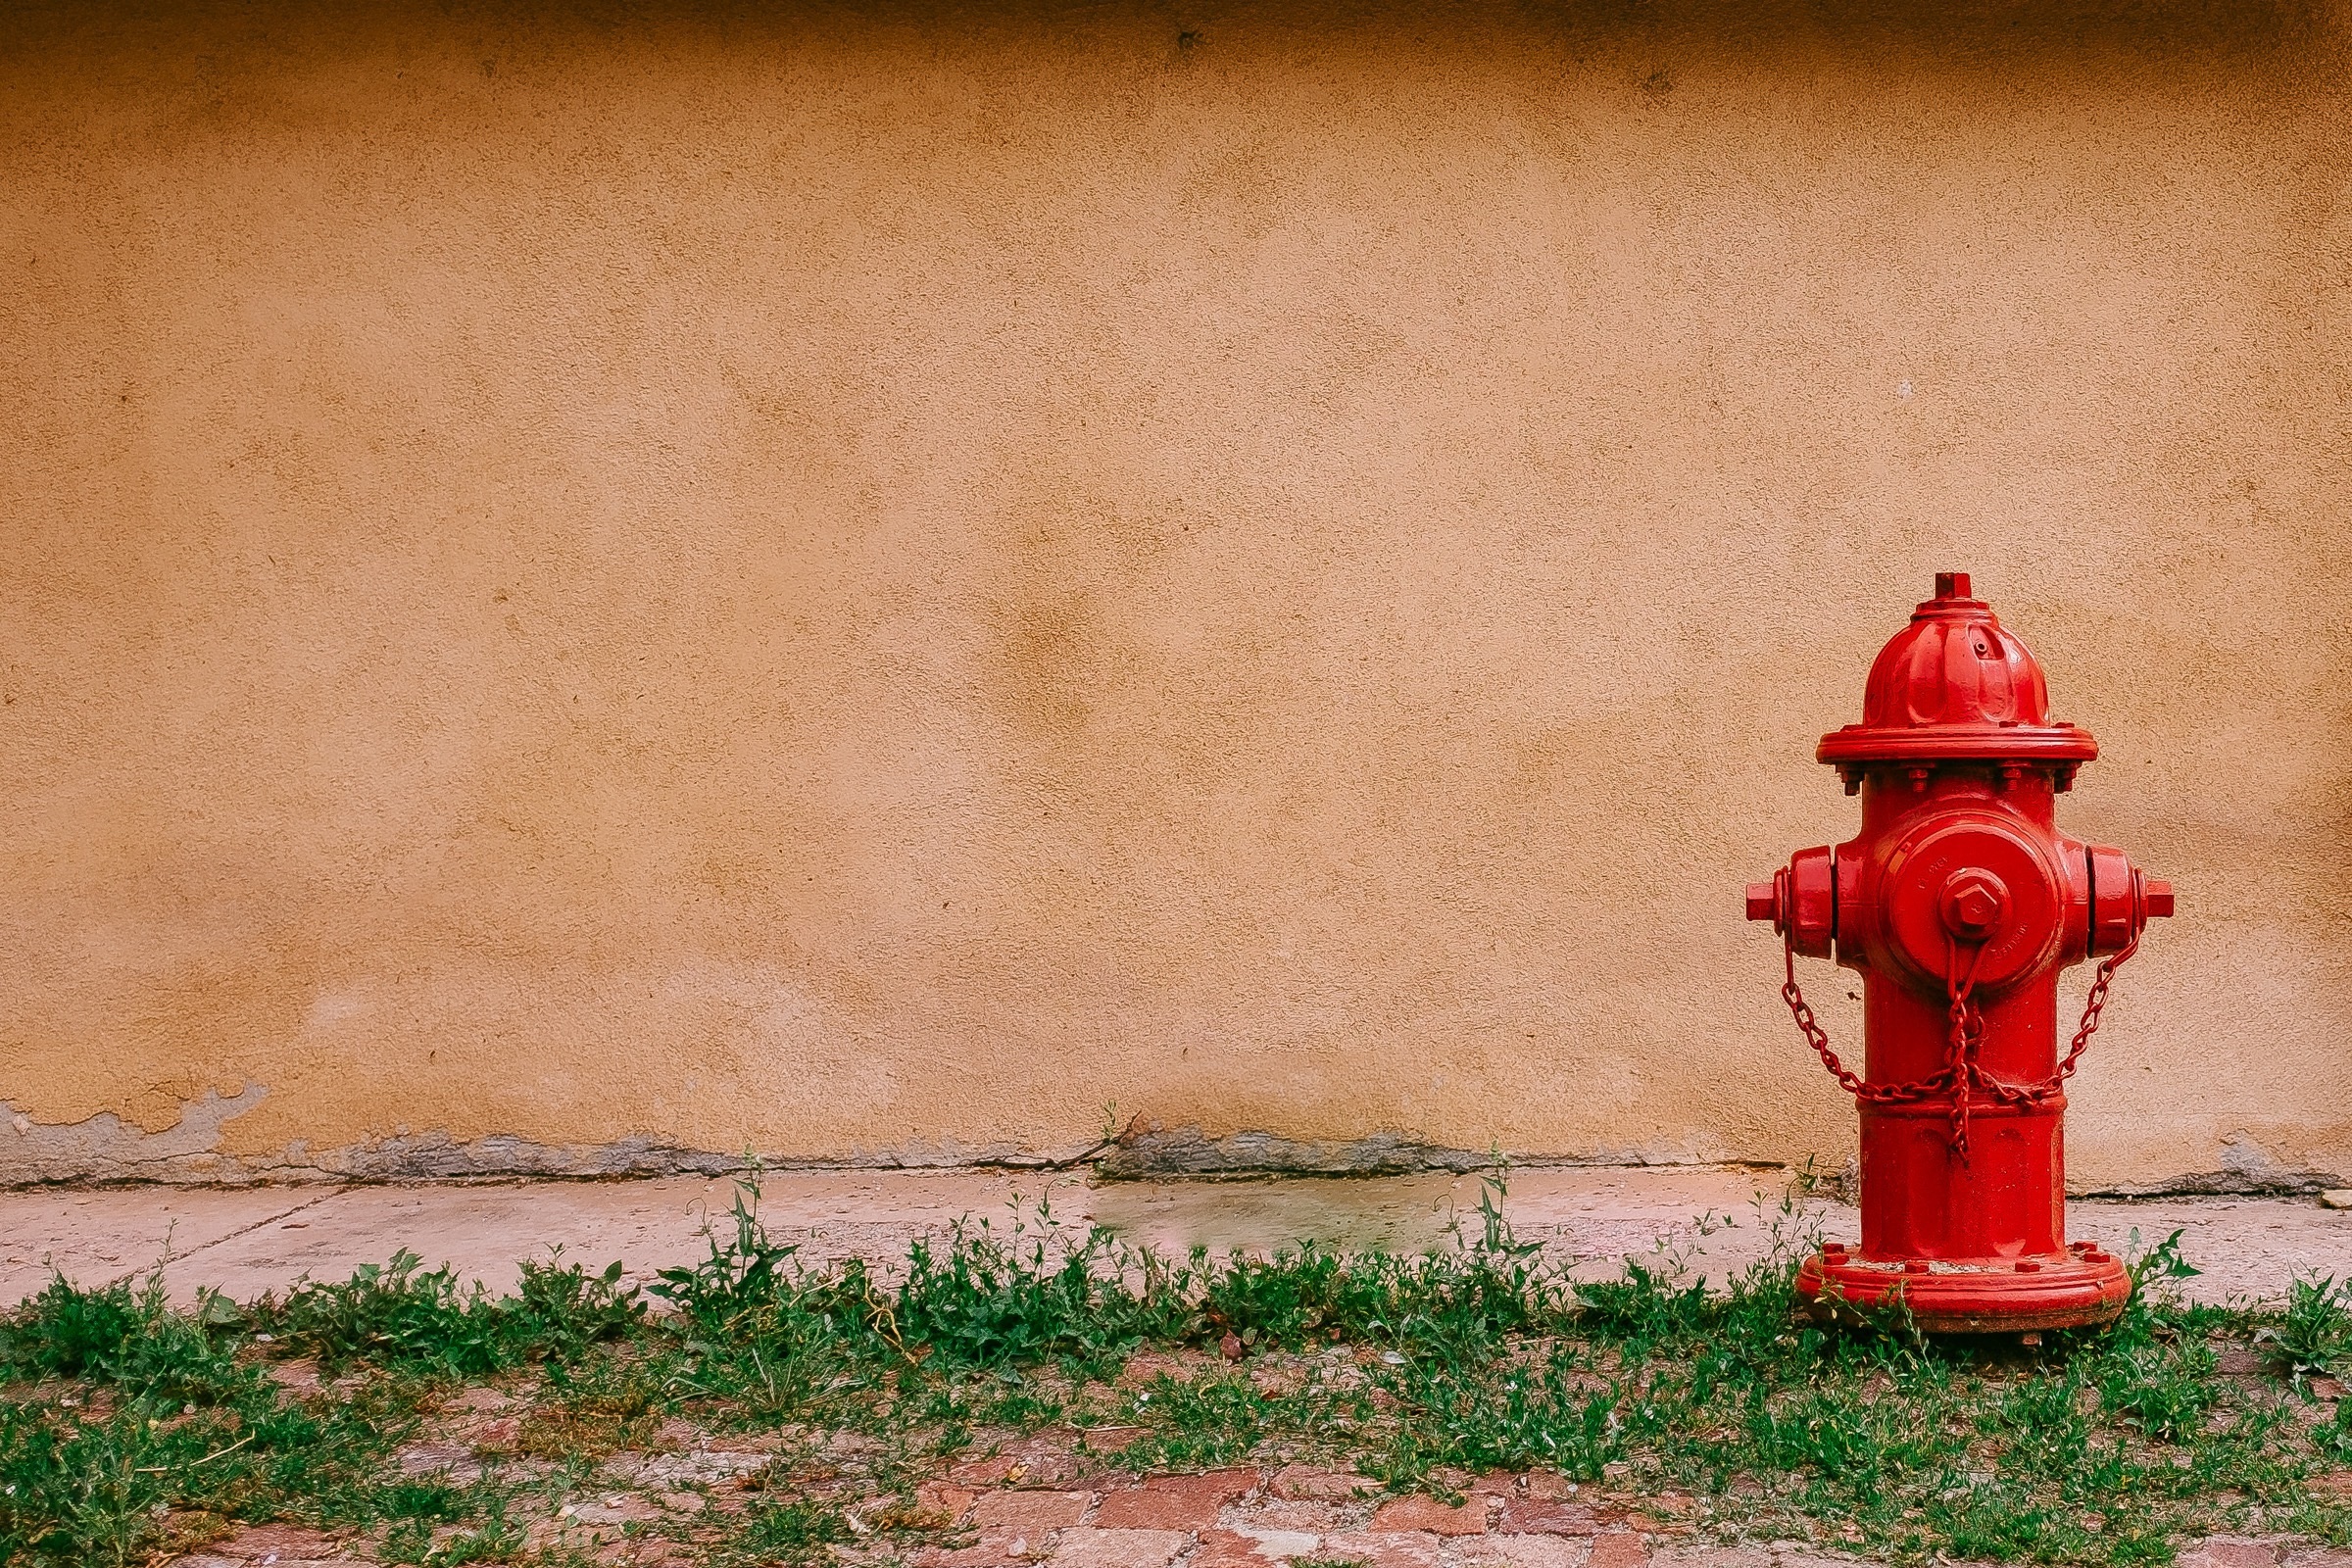
grass, wall, red, color, fire hydrant, temple, safety, emergency, valve, firefighting